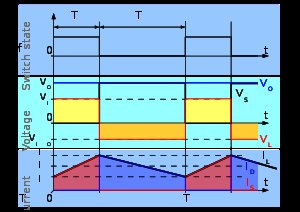
Boost-konverter / Vedvarende/kontinuert strømdrift (CCM)
Figur 3: En boost-konverters strøm og spændingsgrafer der drives i kontinuert strømdrift (CCM).
En boost-konverter eller step-up-konverter er en smps med en numerisk output-spænding større end dens numeriske input-spænding og input og output har ens fortegn. Boost-konvertere er en klasse af switching-mode power supply indeholdende i sin simpleste form en kommutationscelle; en aktiv kontakt og en passiv kontakt og en spole som energilager. Herudover har boost-konverteren sædvanligvis brug for filtrering udgjort af kondensatorer for at minske input-fluktuationer og især output-fluktuationer og EMI.